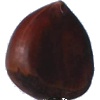
Label: chestnut